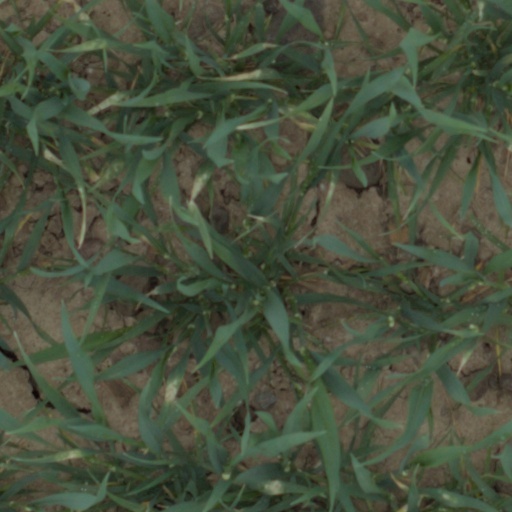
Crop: wheat